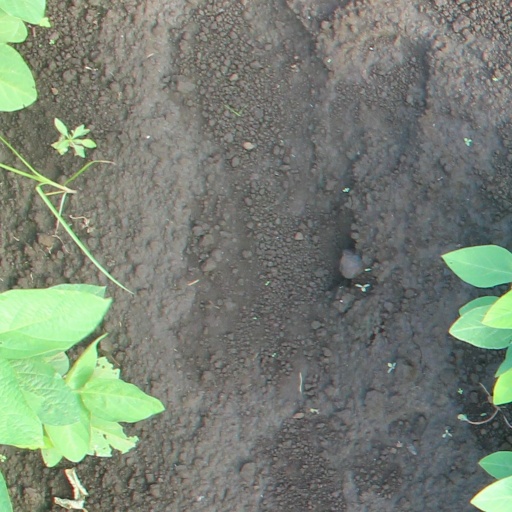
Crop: soybean